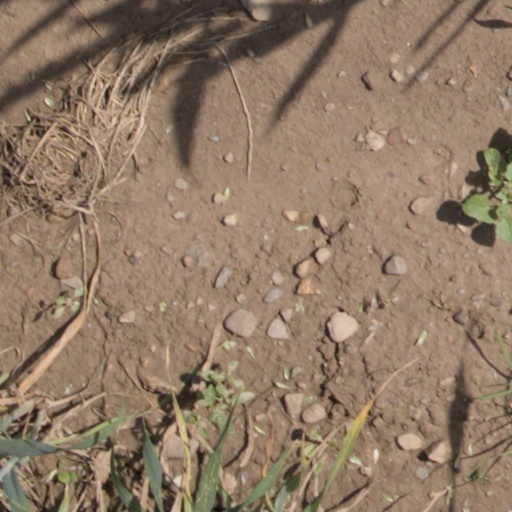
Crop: wheat